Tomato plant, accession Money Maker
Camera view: horizontal (90 deg, fisheye); turntable rotation: 150 degrees
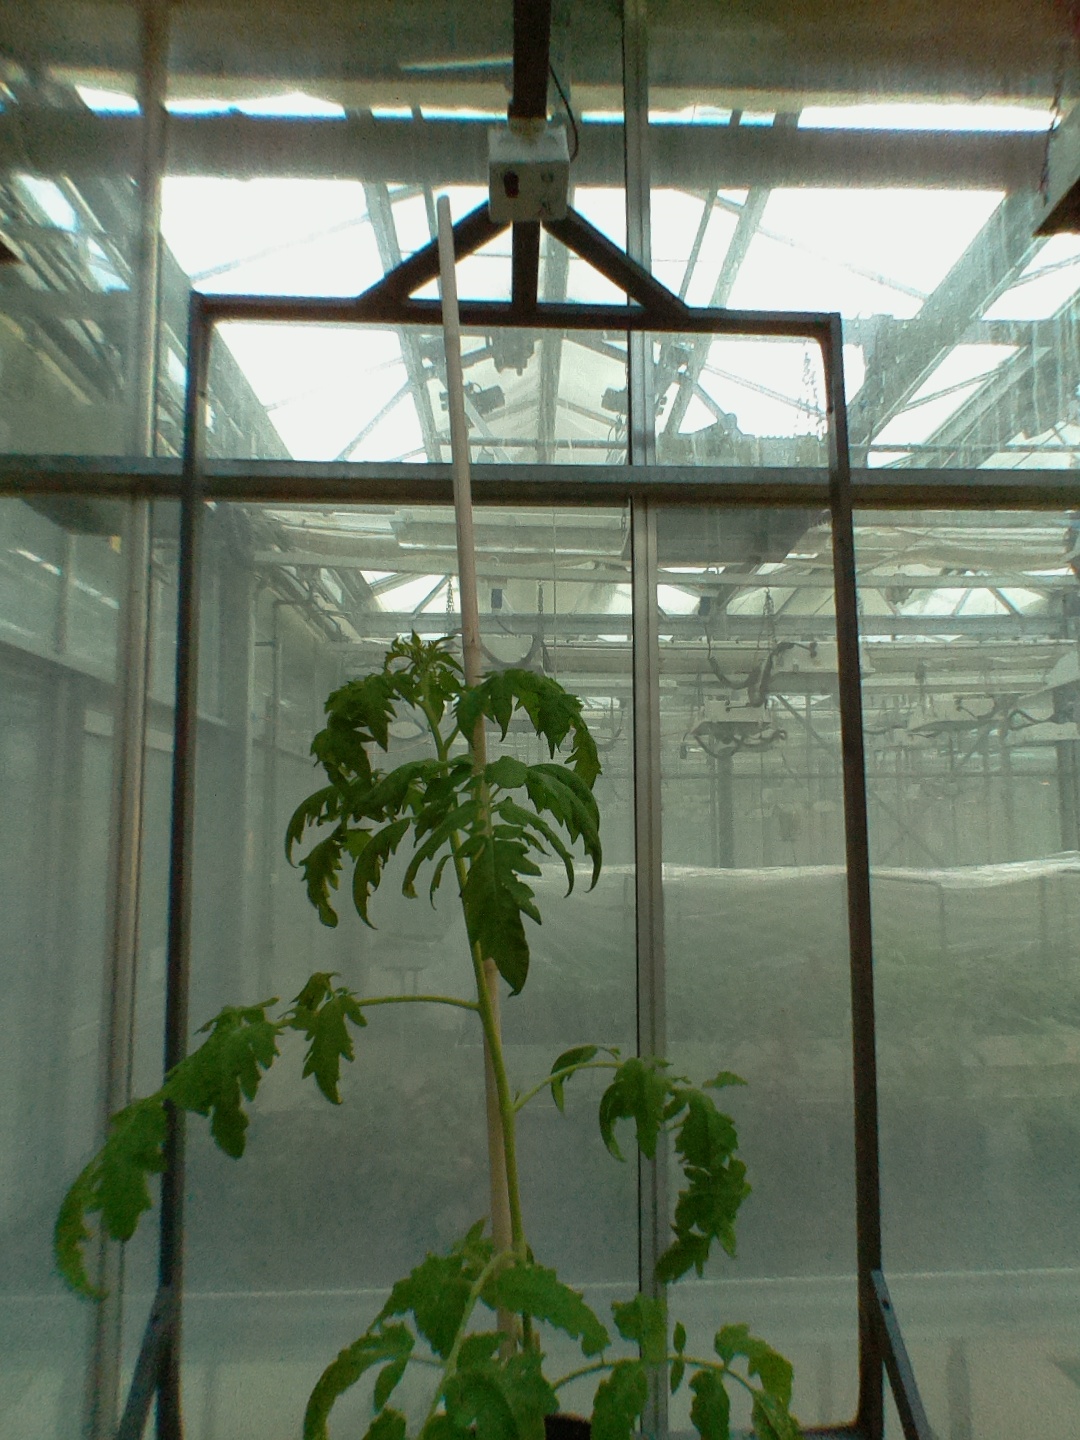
BBCH growth stage 60: First flowers open